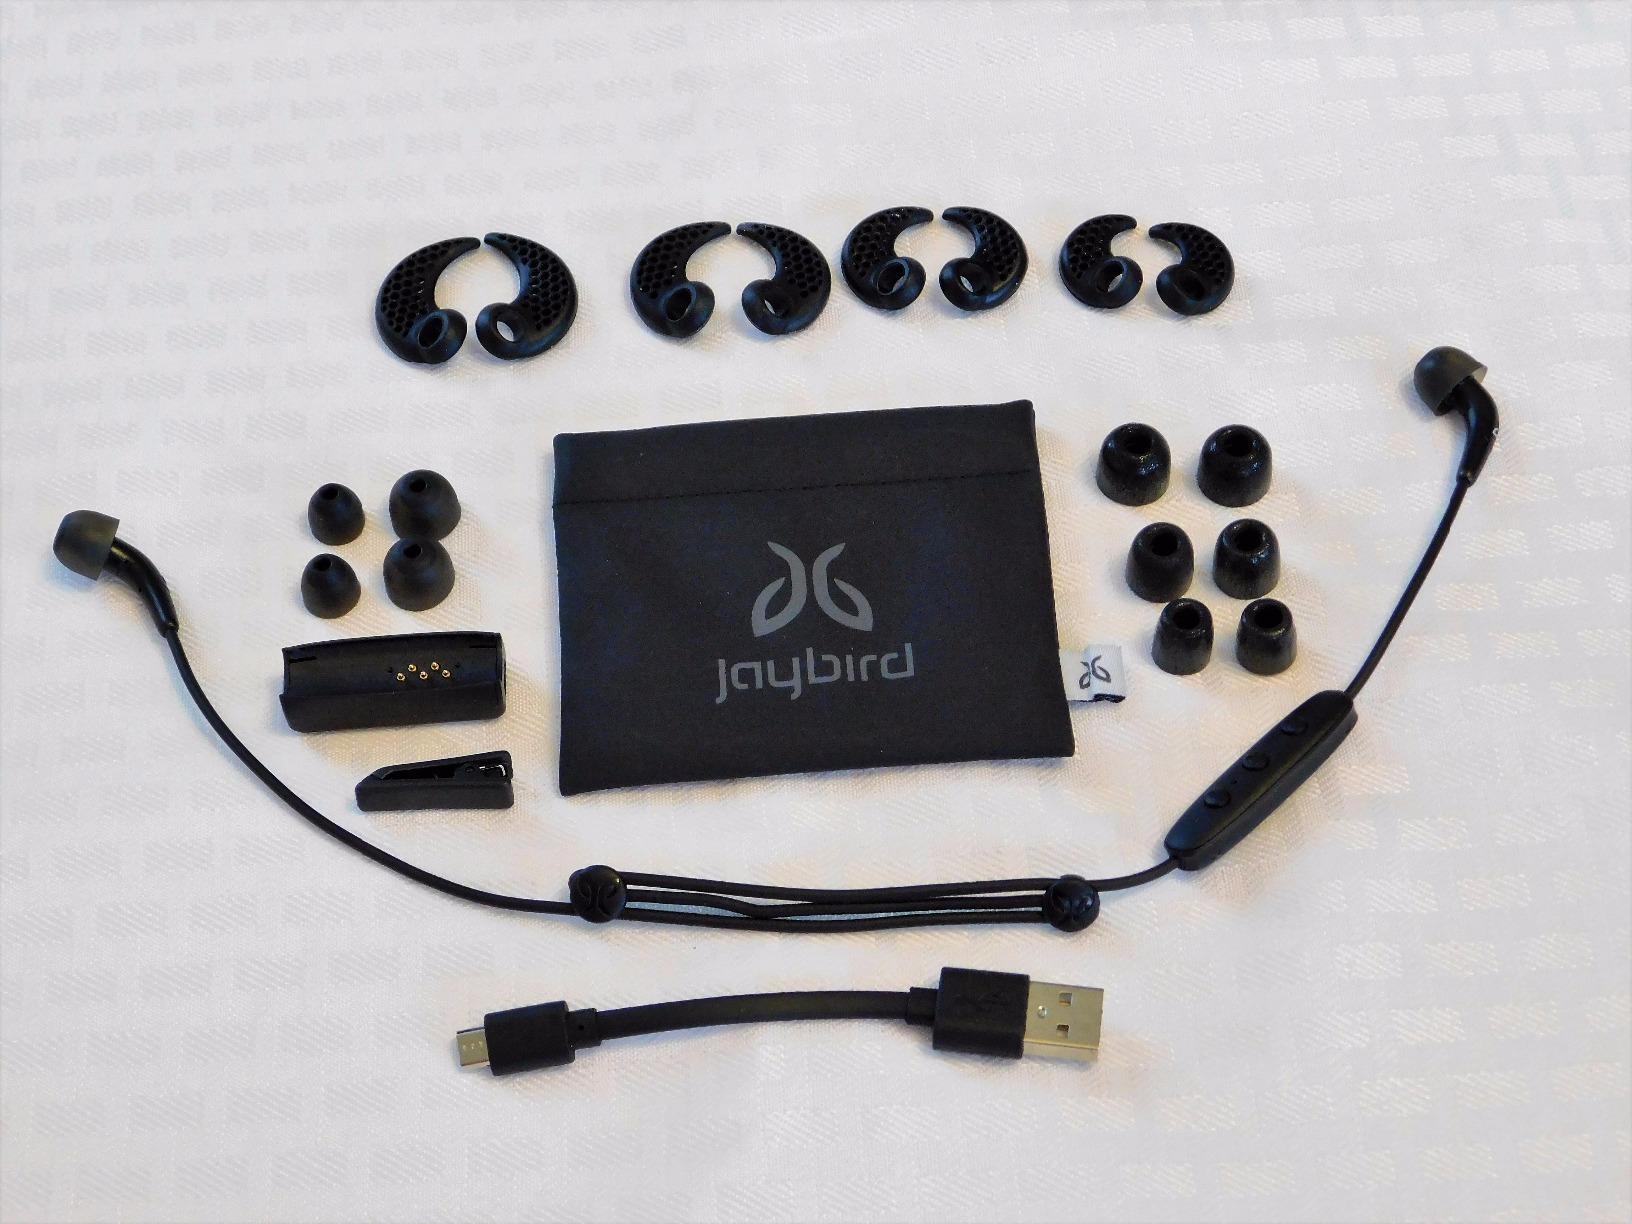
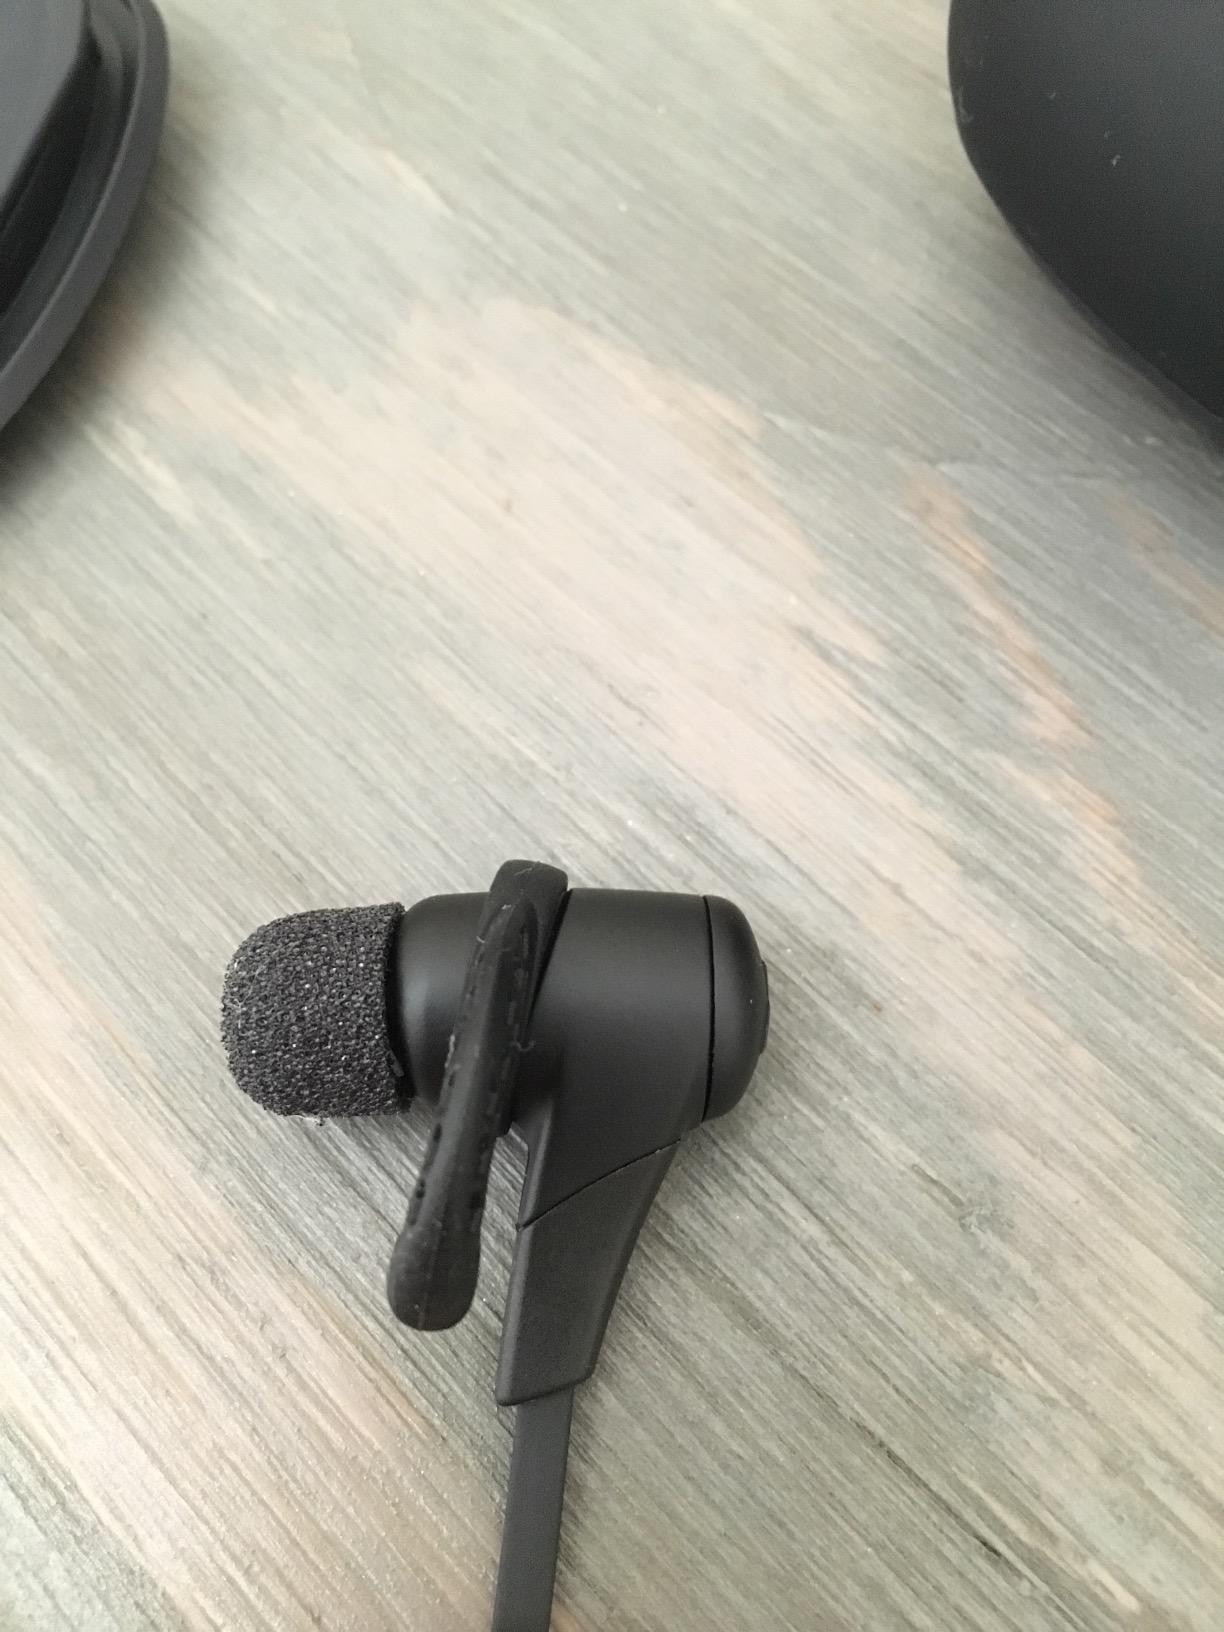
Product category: headphones
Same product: no